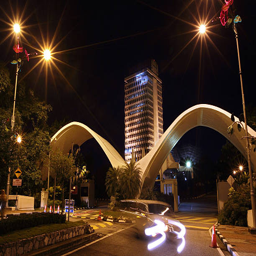
the building is illuminated at night .